Medical facilities in Tulsa

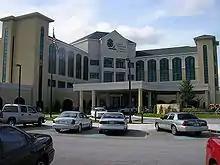
Cancer Treatment Center Tulsa Hospital, May 8, 2007.

Cancer Treatment Centers of America (CTCA) opened in Tulsa on May 7, 1990. This was the second facility for what would become a five-facility chain. The hospital originally occupied space in the former City of Faith complex (now CityPlex Towers), but moved to the Southwestern Regional Medical Center at 81st Street and Highway 169 on April 29, 1995. This hospital provides of space.